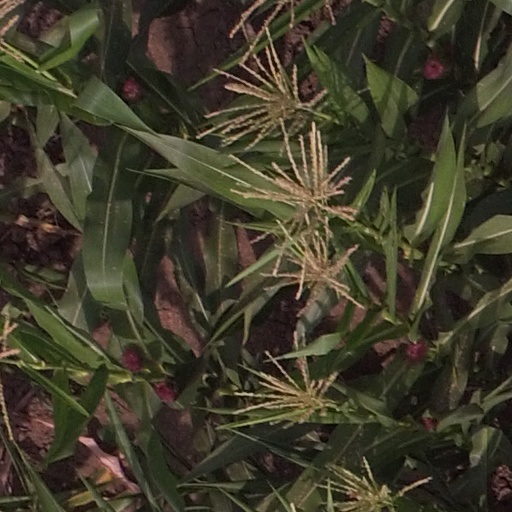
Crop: maize; corn